Structured expert judgment: the classical model

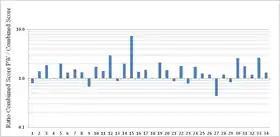
Figure 6: Ratios of combined scores of "PW" over "EW" for training sets sized at 80% of the calibration variables

Since the variables of interest are rarely observed within the time frame of the studies, out-of-sample validation mostly reduces to cross validation, whereby the model is initialized on a subset of the calibration variables (training set) and scored on the complimentary set (test set). The difficulty is in choosing the training/test set split. If the training set is small, then the ability to resolve expert performance is small and the "PW" of each training set poorly resembles the "PW" of the real study. If the test set is small then the ability to resolve differences in combination schemes is small. That said,